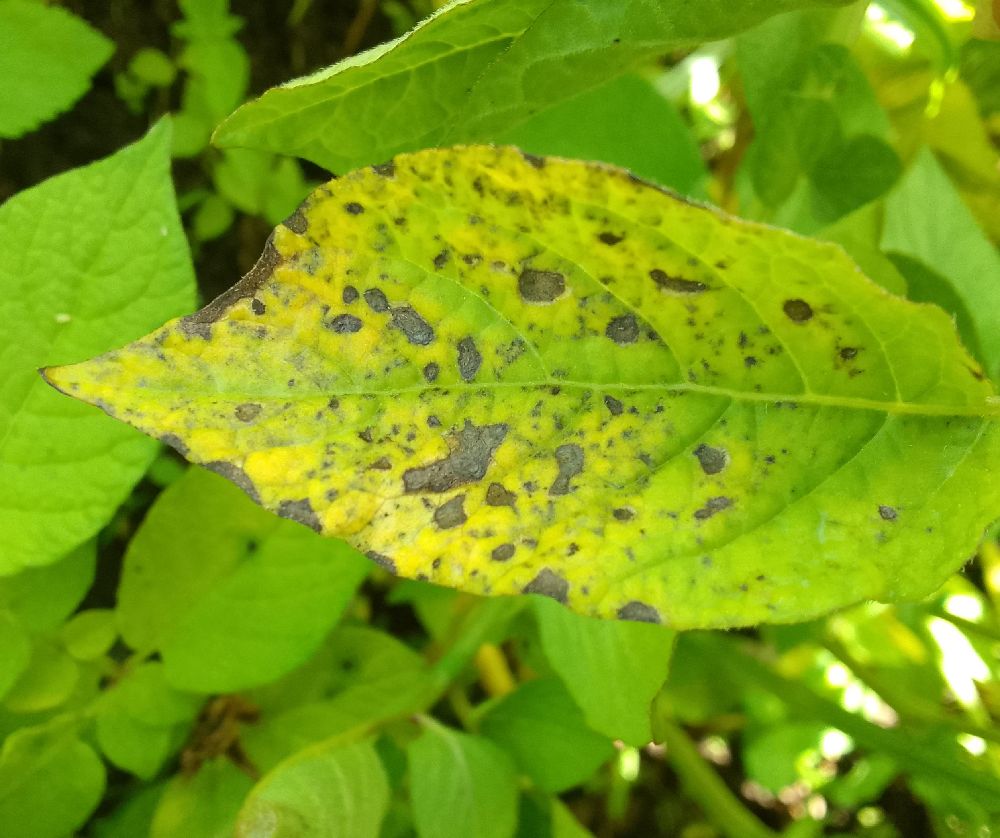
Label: Early blight